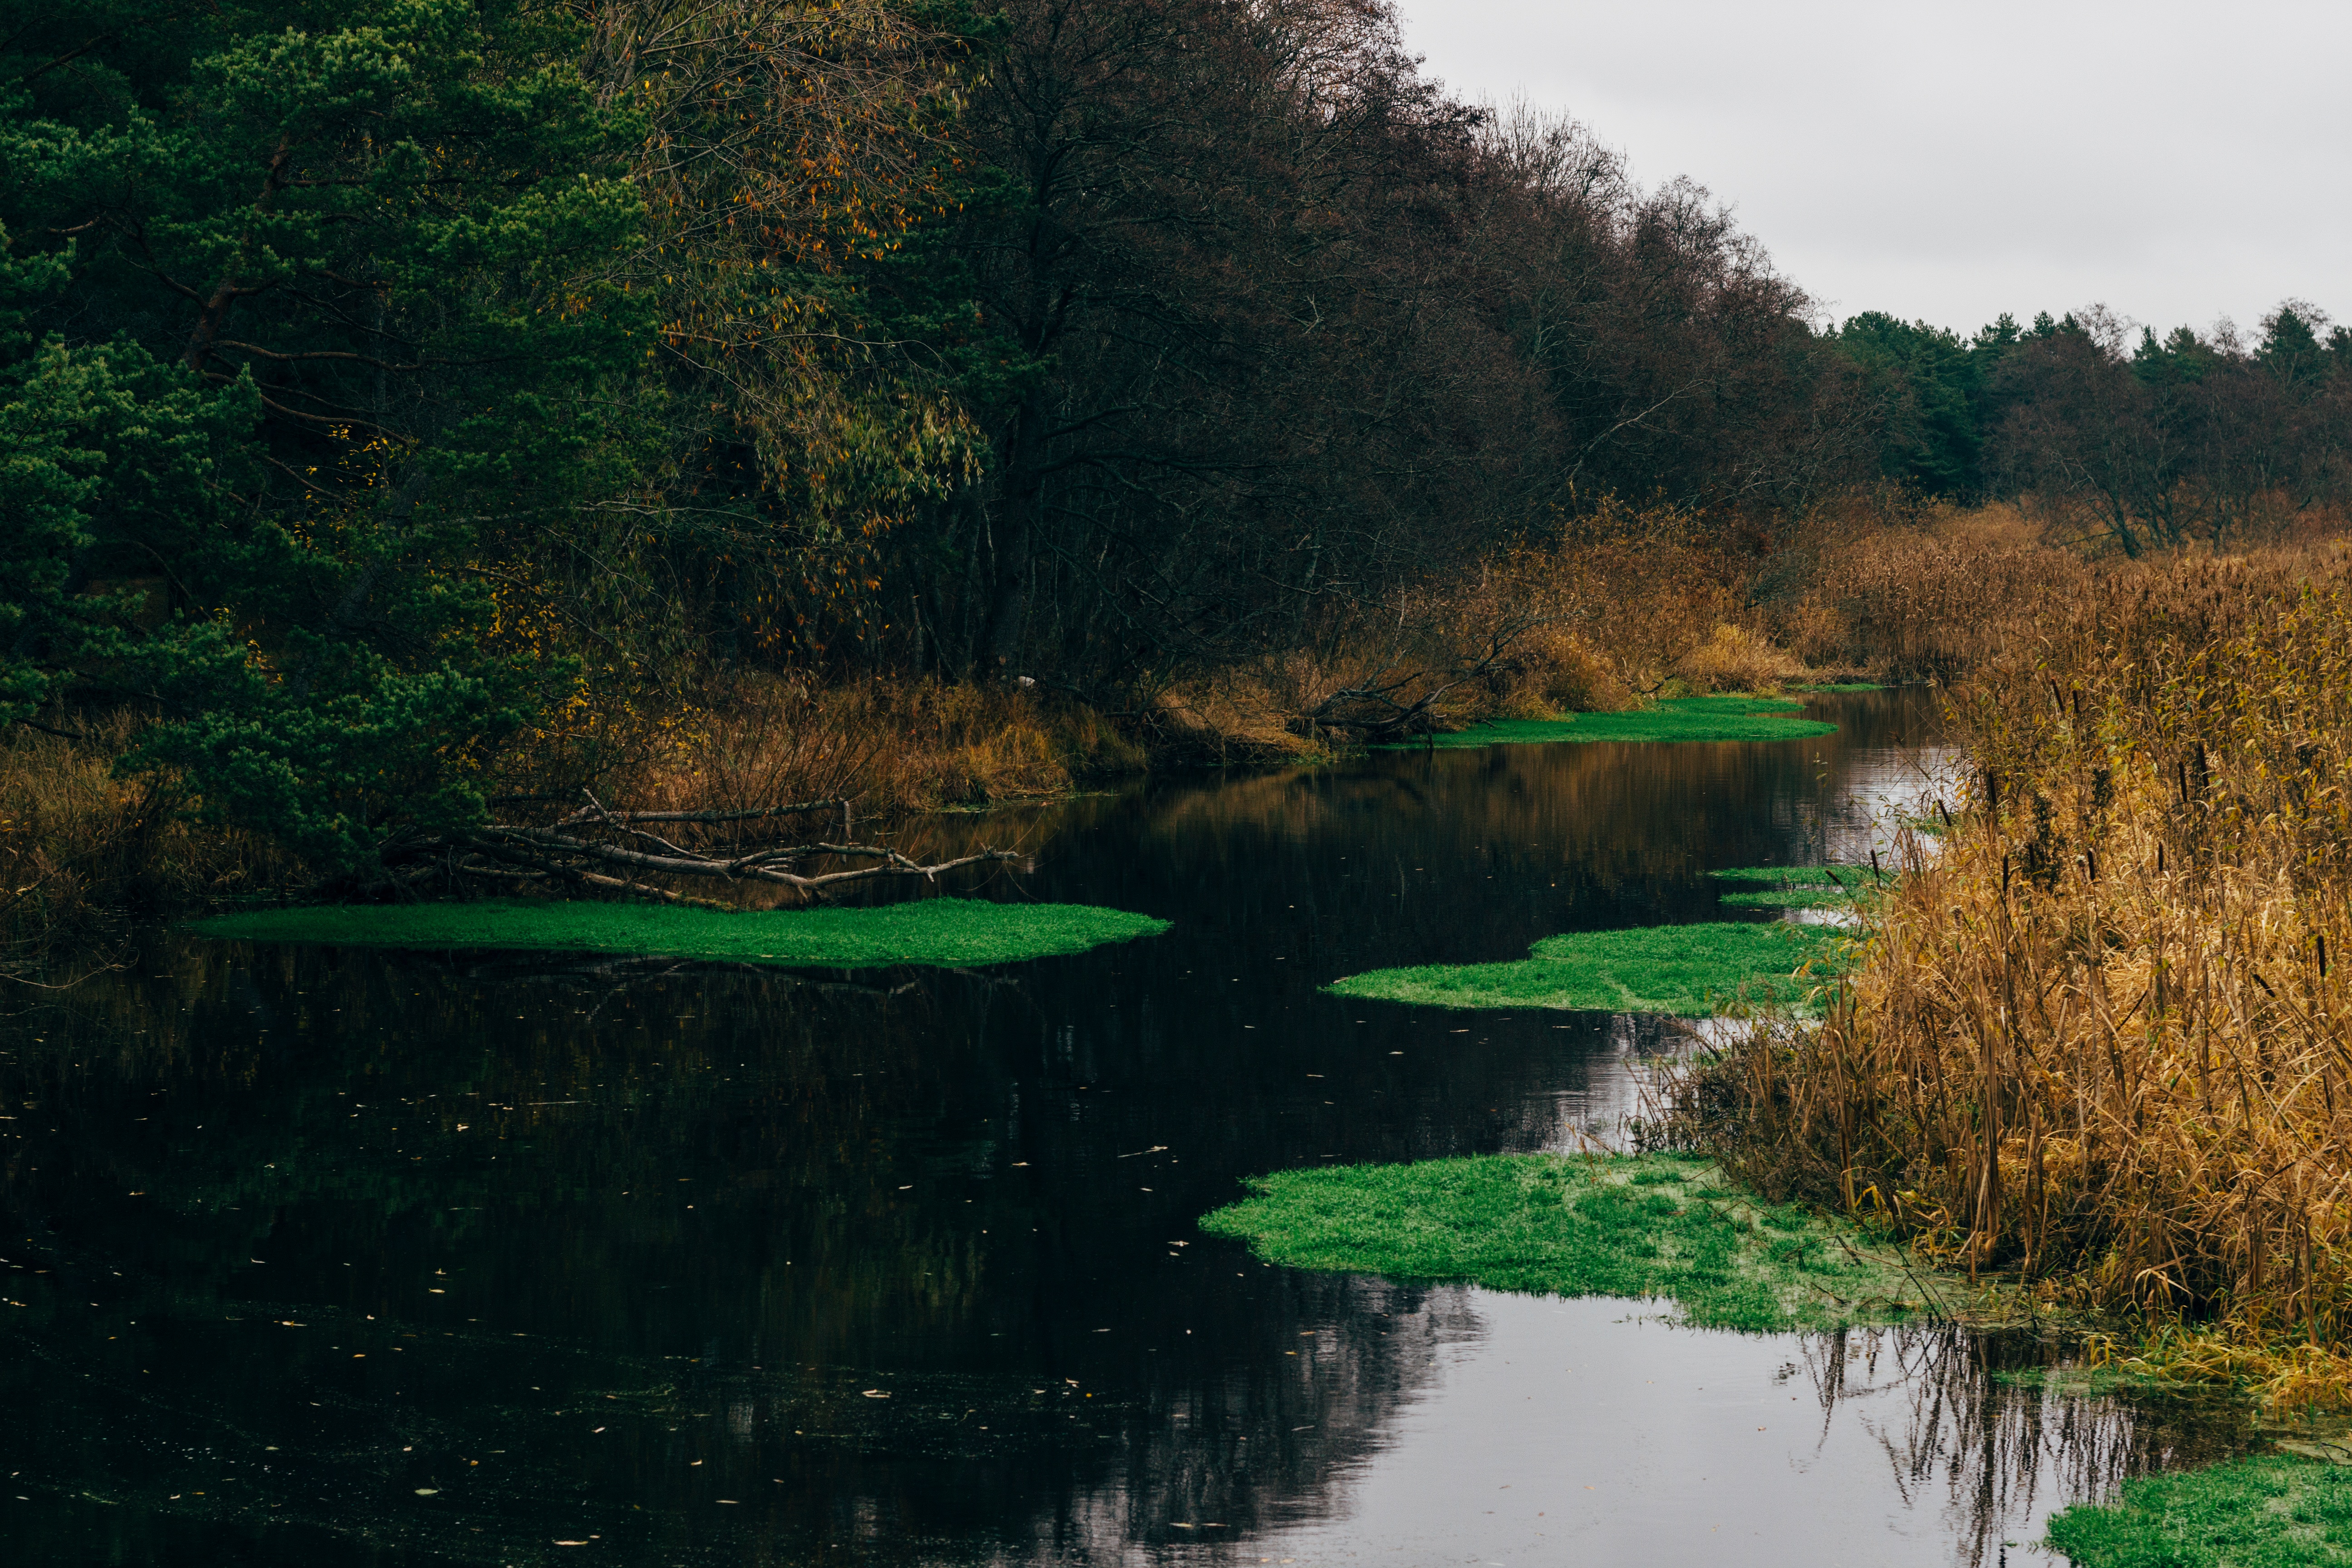
landscape, tree, water, nature, forest, grass, marsh, wilderness, morning, leaf, lake, river, pond, stream, green, reflection, autumn, reservoir, body of water, wetland, habitat, loch, rural area, natural environment, atmospheric phenomenon